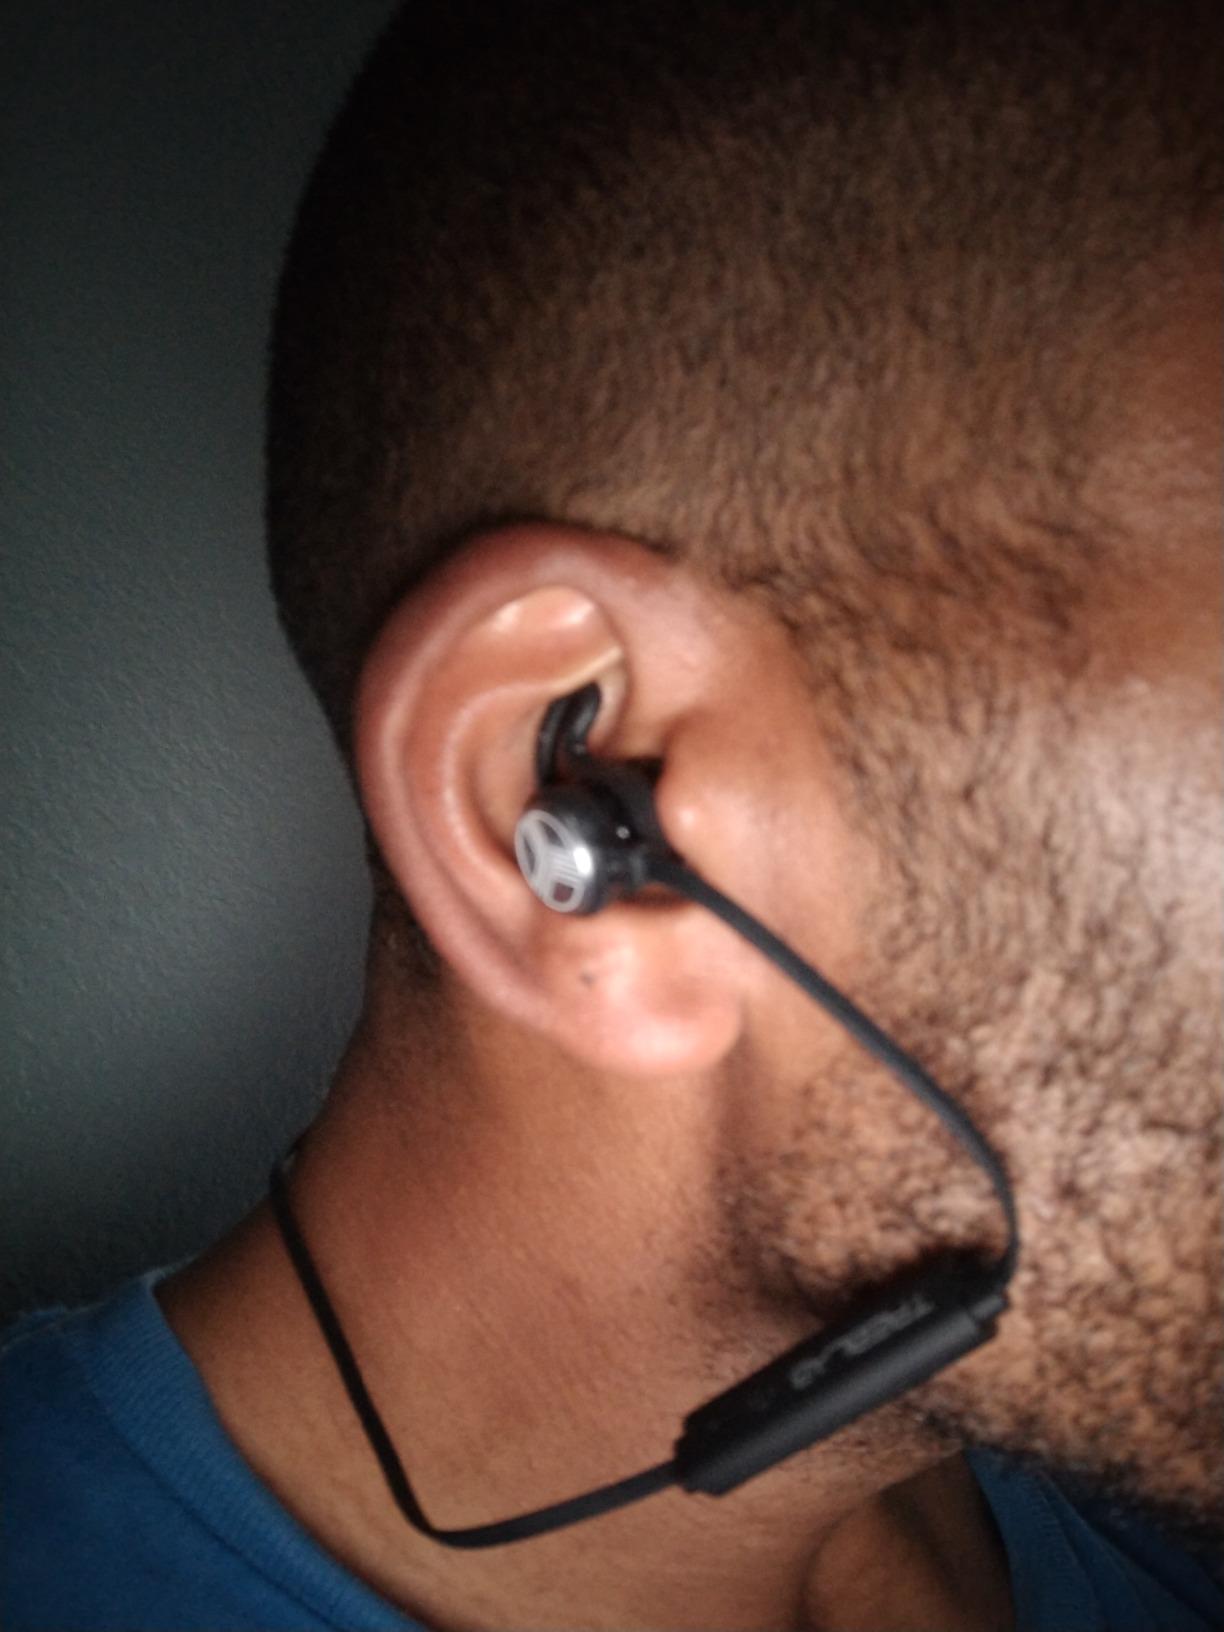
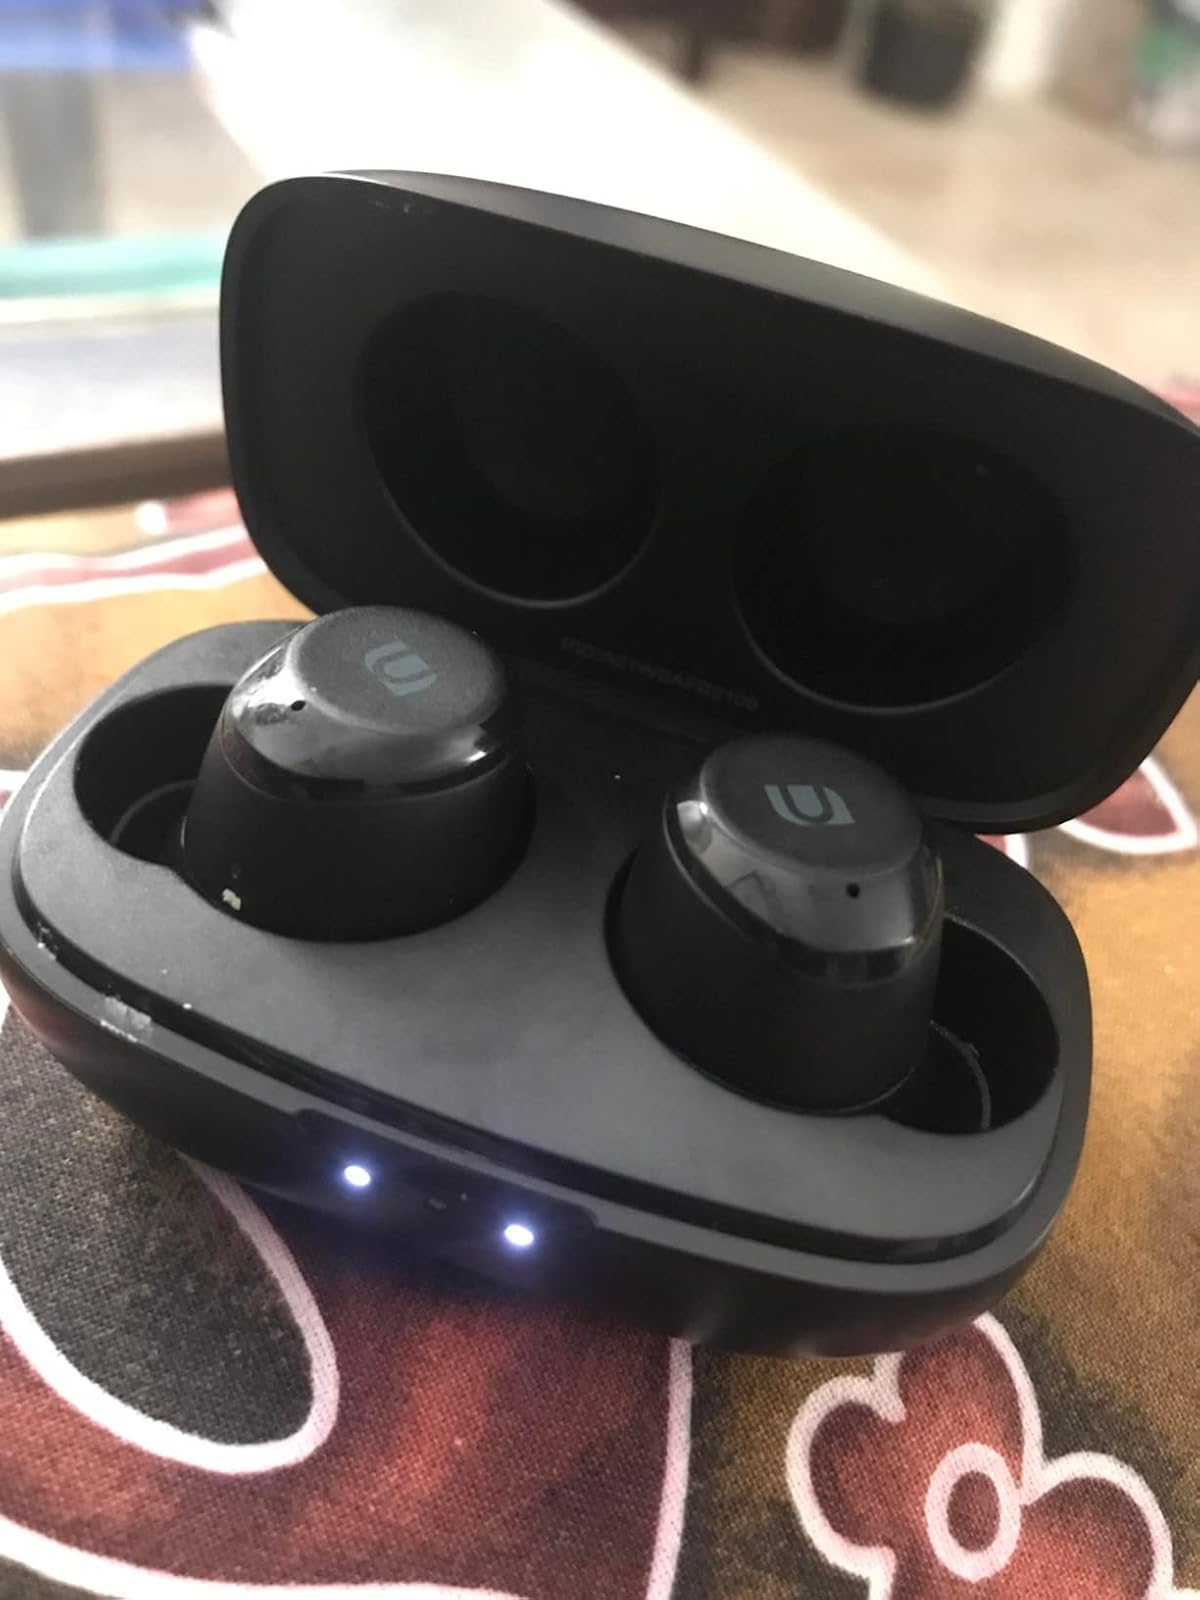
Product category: earbuds
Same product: no